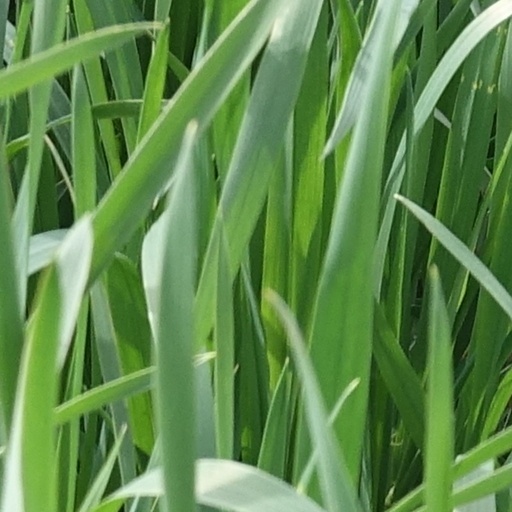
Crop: wheat